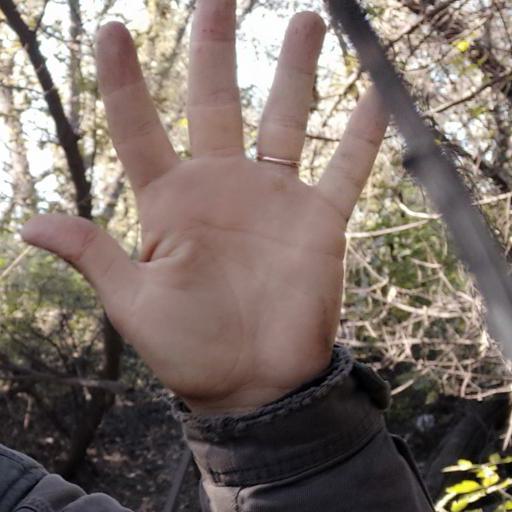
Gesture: palm